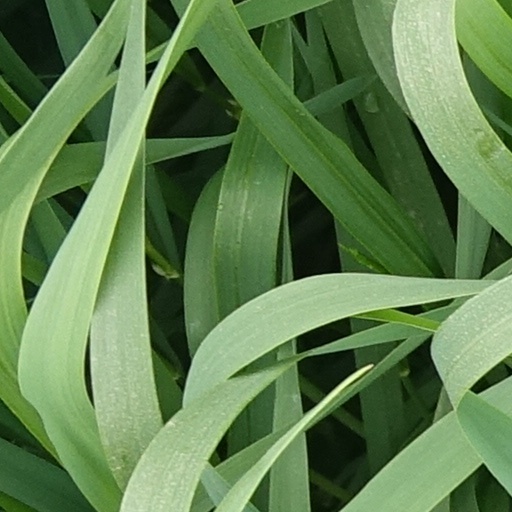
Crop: wheat